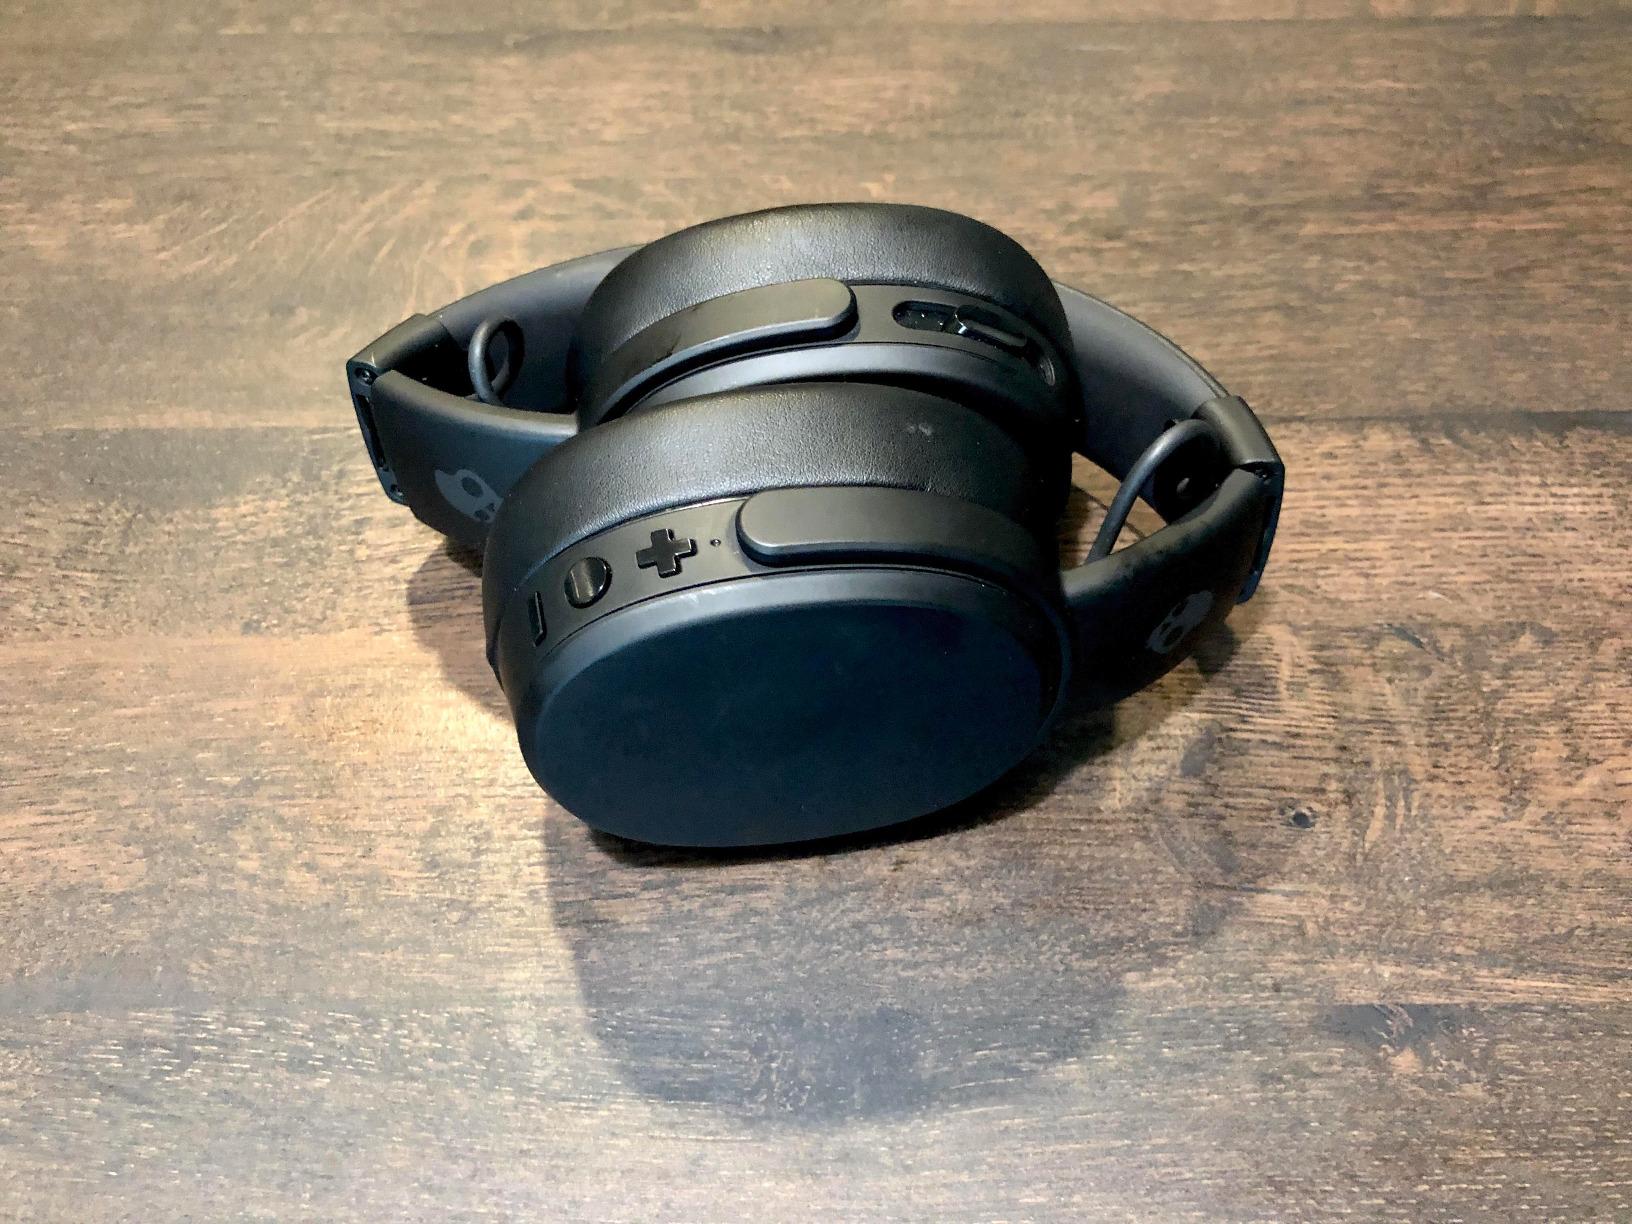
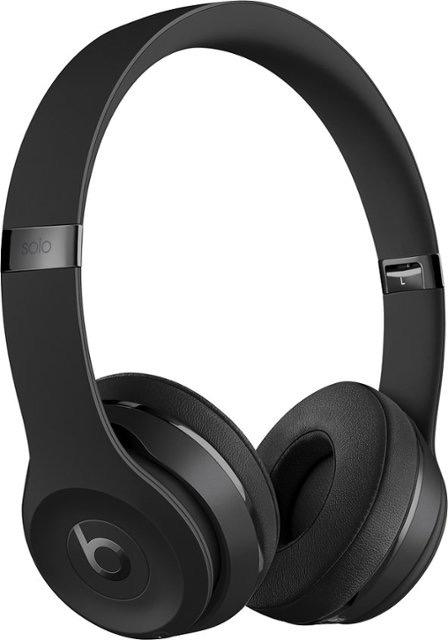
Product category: headphones
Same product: no